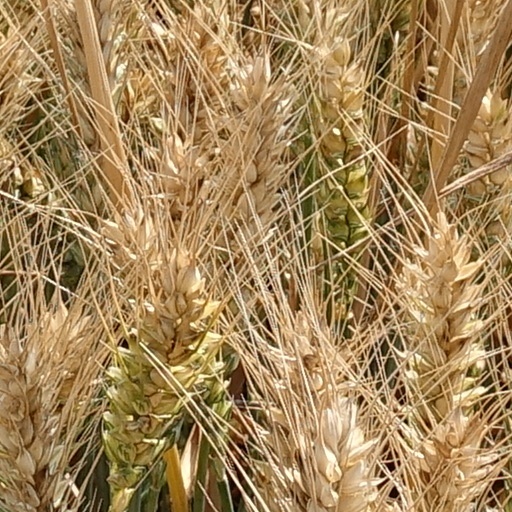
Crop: wheat